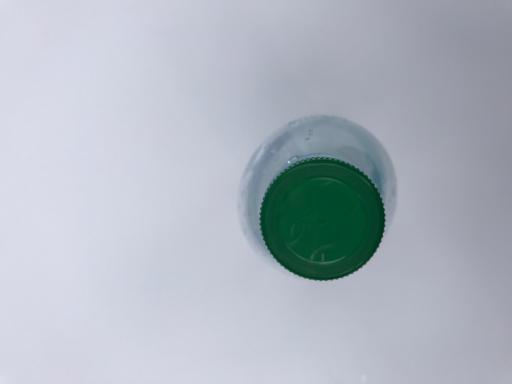
Waste category: plastic